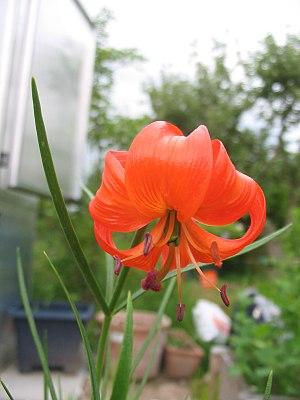
Lilium pumilum est une espèce asiatique de bulbes originaire de Mongolie, de Sibérie, de l'Extrême-Orient russe, de Corée et du nord de la Chine.